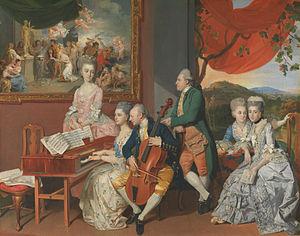
George Nassau Clavering-Cowper, 3ᵉ comte Cowper, était un pair anglais qui a débuté le Grand Tour dans son enfance, puis qui a effectivement émigré. En dépit d'être membre du Parlement et d'hériter des terres et le titre de comte Cowper en Angleterre, il resta en Italie. Il a amassé une précieuse collection d'art et est devenu un Prince du Saint-Empire. Il était un mécène des arts et des sciences.